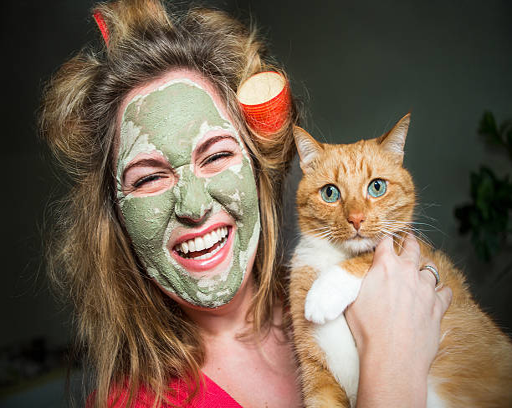
happy woman in curlers and a mask on his face